Piano Sonata No. 25 (Beethoven)

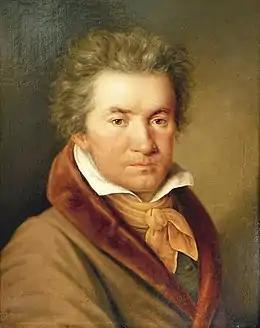
Beethoven in 1815; painted by Joseph Willibrord Mähler (1778–1860)

The Piano Sonata No. 25 in G major, Op. 79, was composed by Ludwig van Beethoven in 1809. It is alternatively titled "Cuckoo" or "Sonatina," and it is notable for its shortness. A typical performance lasts only about nine minutes. The work is in three movements: a fast-paced "Presto alla tedesca", a slower "Andante", and a lively "Vivace."